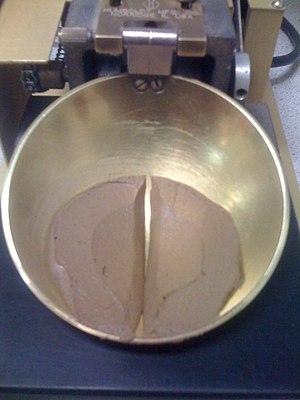
Arthur Casagrande est un ingénieur des travaux publics américain d'origine autrichienne qui a apporté d'importantes contributions à la géologie appliquée et à la géotechnique. Il est passé à la postérité pour la conception ingénieuse de ses appareils d'essais et ses études fondamentales sur les écoulements souterrains et la liquéfaction des sols. Il a inauguré au début des années 1930 le cursus de mécanique des sols de l'université Harvard, qui a depuis fait école dans le monde entier.